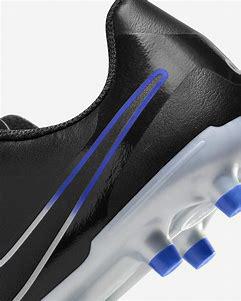
Brand: Nike
Model: Jr Tiempo Legend 10 Club